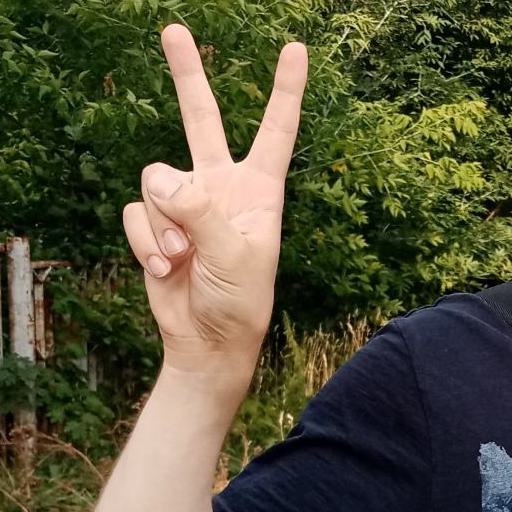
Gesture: peace